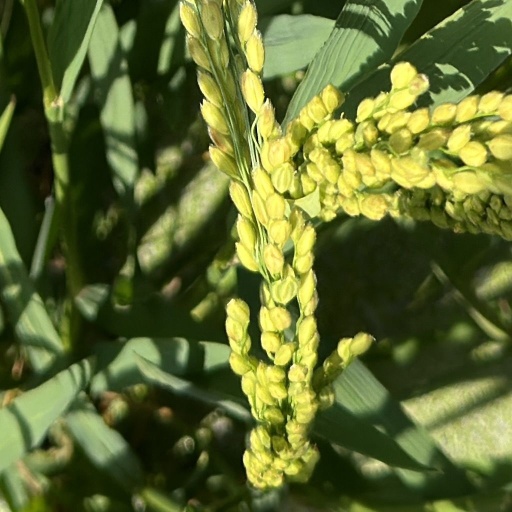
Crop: rice